Windows XP

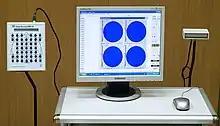
An electroencephalograph running on Windows XP. The medical industry's continued use of Windows XP is partly due to medical applications being incompatible with later versions of Windows.

Despite the approaching end of support of the main version, there were still notable holdouts that had not migrated past XP; many users elected to remain on XP because of the poor reception of Windows Vista, sales of newer PCs with newer versions of Windows declined because of the Great Recession and the effects of Vista, and deployments of new versions of Windows in enterprise environments require a large amount of planning, which includes testing applications for compatibility (especially those that are dependent on Internet Explorer 6, which is not compatible with newer versions of Windows). Major security software vendors (including Microsoft itself) planned to continue offering support and definitions for Windows XP past the end of support to varying extents, along with the developers of Google Chrome, Mozilla Firefox, and Opera web browsers; despite these measures, critics similarly argued that users should eventually migrate from XP to a supported platform.